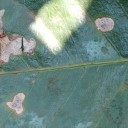
Label: Miner